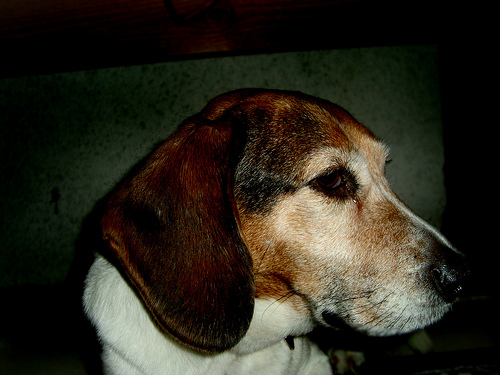
Animal: dog
Breed: beagle